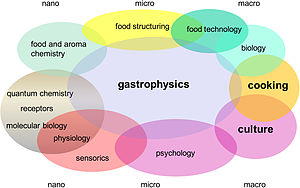
Gastrofysik / Gastrofysik som tværfaglig videnskab
Gastrophysics and its overlap with different scientific disciplines as motivated by its multi-scale character
Gastrofysik er en videnskabelig disciplin, der gør brug af en bred vifte af teoretiske og eksperimentelle biofysiske teknikker til at studere madlavningens og gastronomiens empiri.